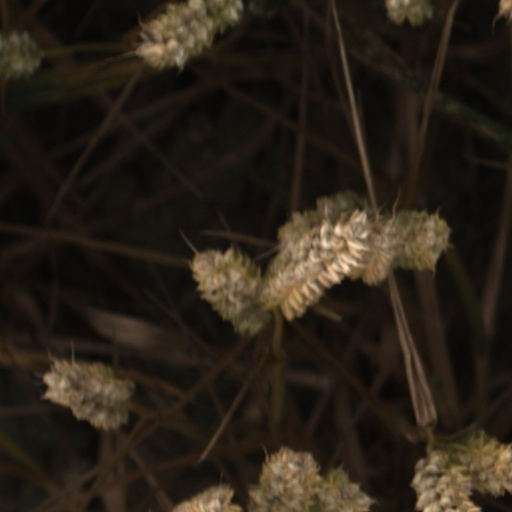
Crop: wheat